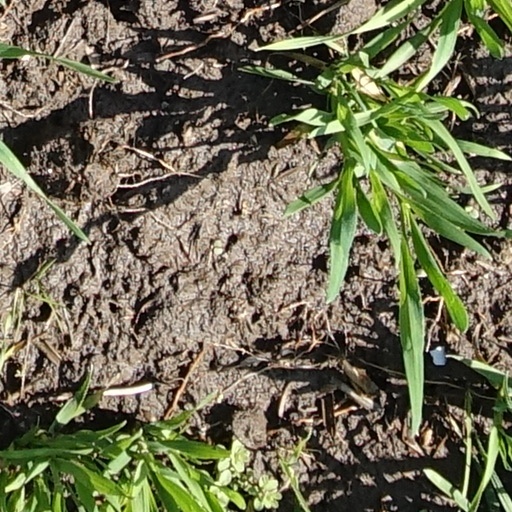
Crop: wheat